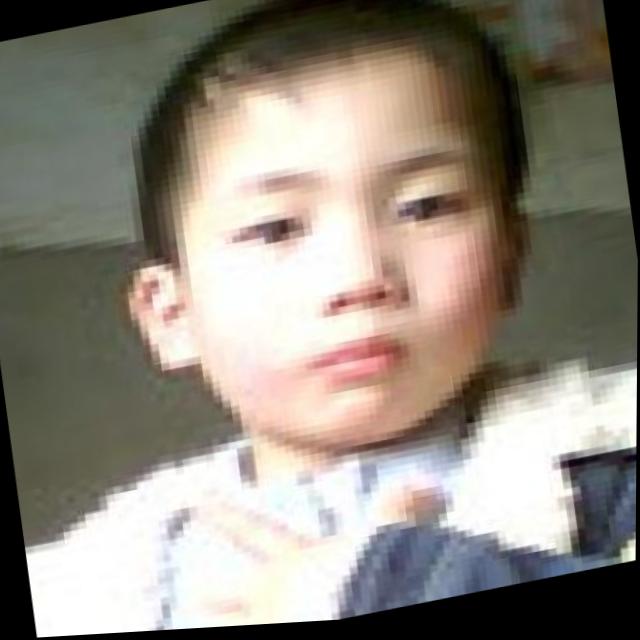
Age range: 0-12